Media in Vancouver

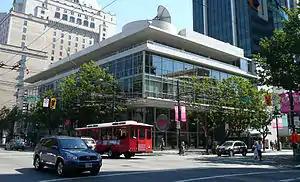
750 Burrard Street on the northeast corner of Burrard and Robson Street in Downtown Vancouver. The building serves as the headquarters for CTV Vancouver.

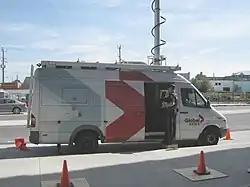
A Global BC microwave ENG van

Vancouver has two major English-language daily newspapers, "The Vancouver Sun" (a broadsheet) and "The Province" (a tabloid). Both are published by Postmedia Network. There are also two national newspapers distributed in the city: "The Globe and Mail", which began distribution of a "national edition" into B.C. in 1983, and in more recent years launched a three-page B.C. news section in an effort to increase its readership in the city. The "National Post", also owned by Postmedia, entered city markets only in the last few years but has very little British Columbia content.